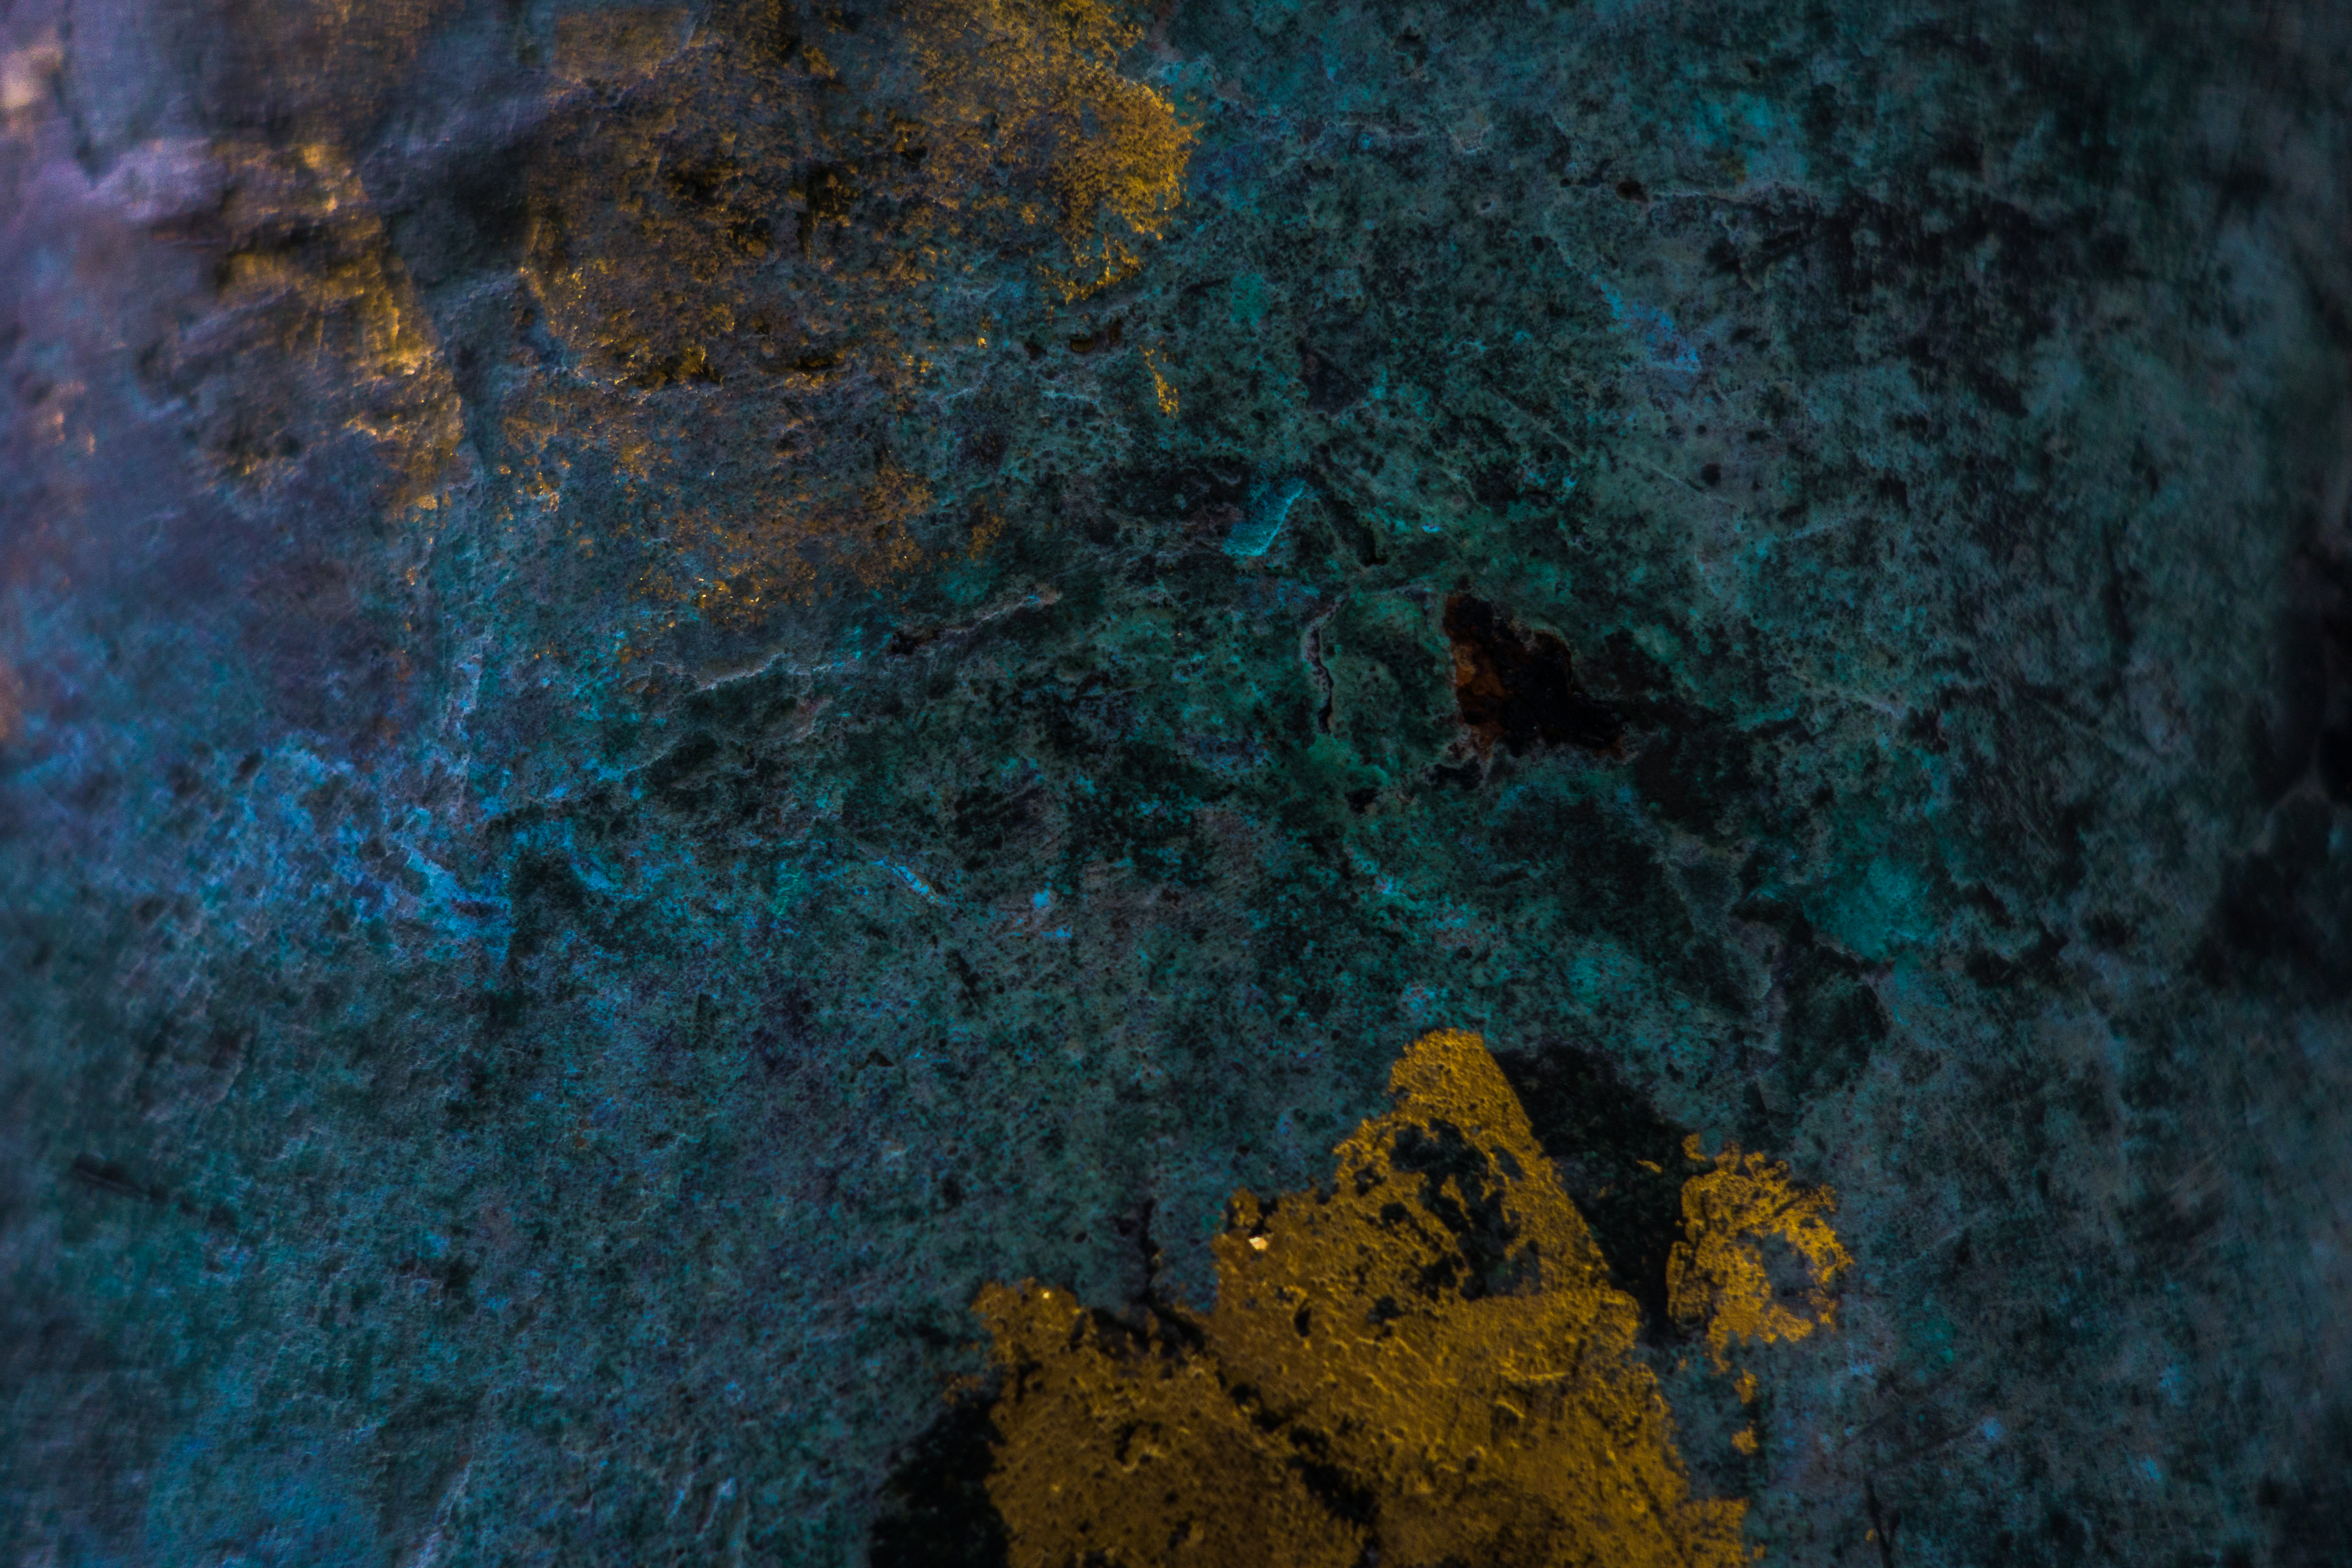
stucco work, thai, art, sculpture, temple, surface, blue, turquoise, green, teal, yellow, rust, water, rock, world